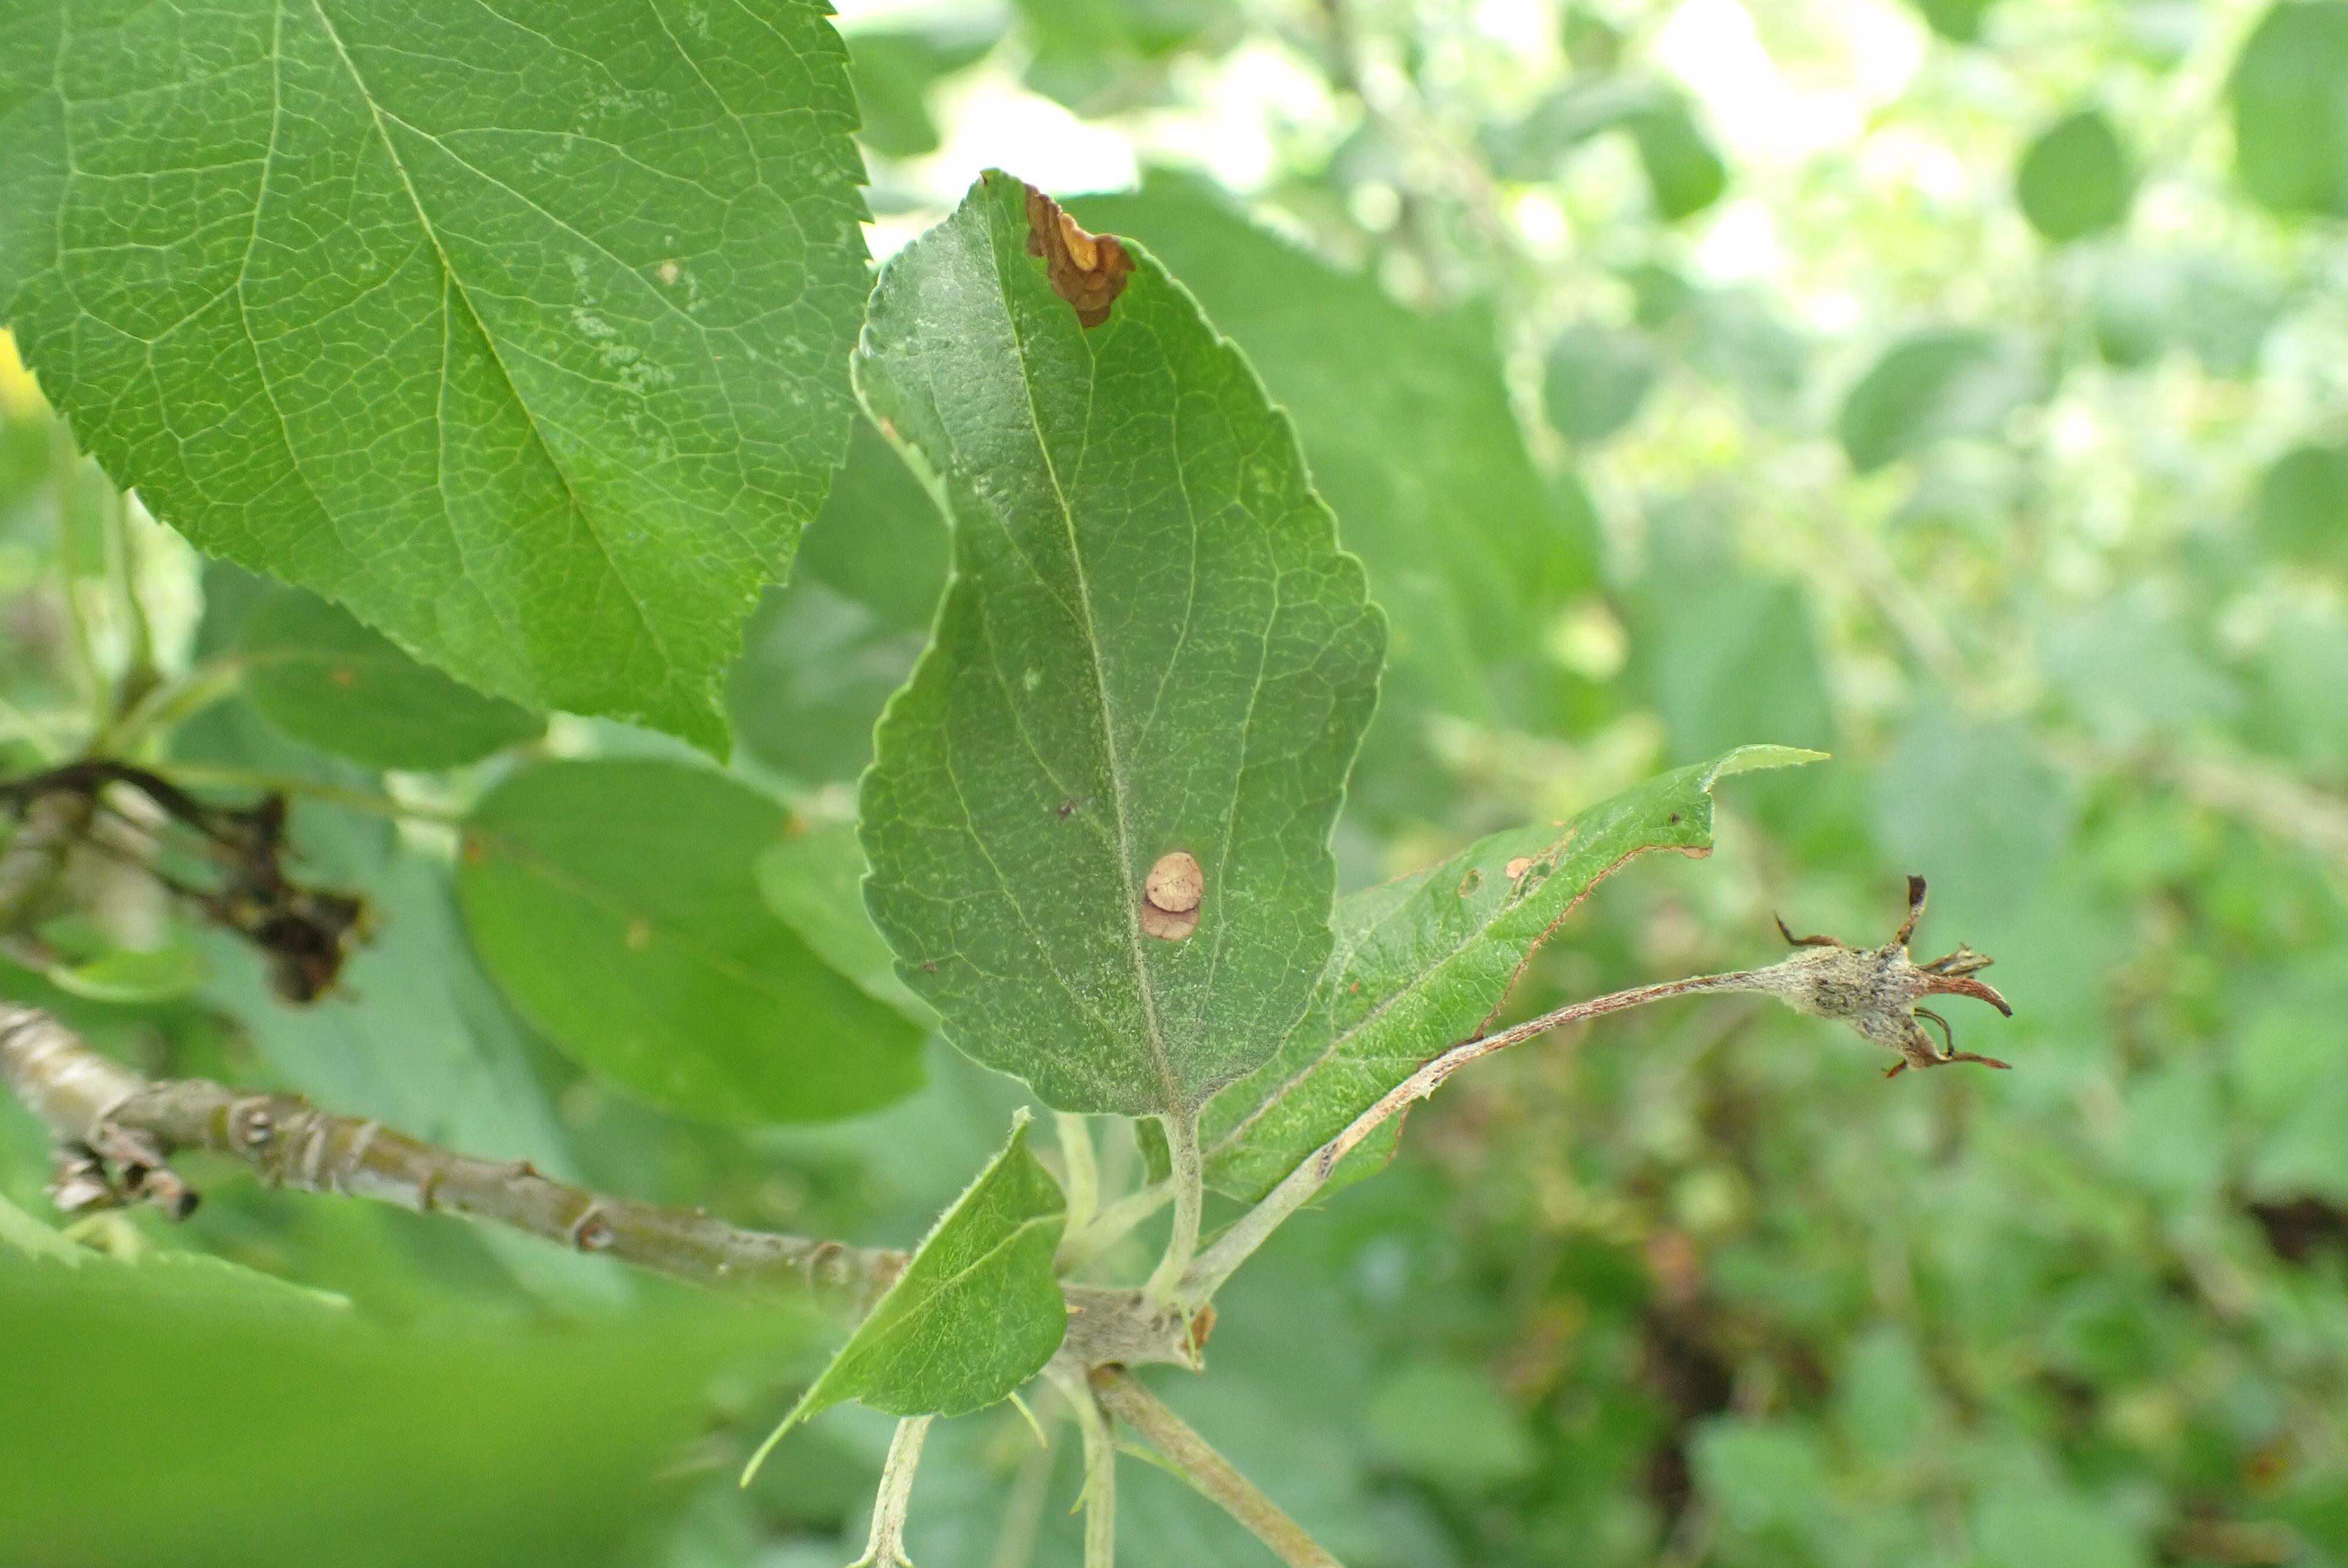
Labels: frog_eye_leaf_spot